Piper in the Woods

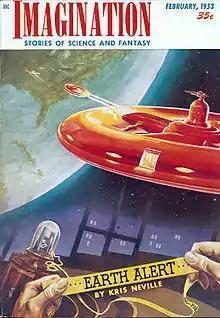
"Piper in the Woods" was originally published in the February 1953 issue of "Imagination".

"Piper in the Woods" is a science fiction short story by American writer Philip K. Dick, first published in 1953 in" Imagination", and later in" The Collected Stories of Philip K. Dick". It has since been republished several times, including in Beyond Lies the Wub in 1988.